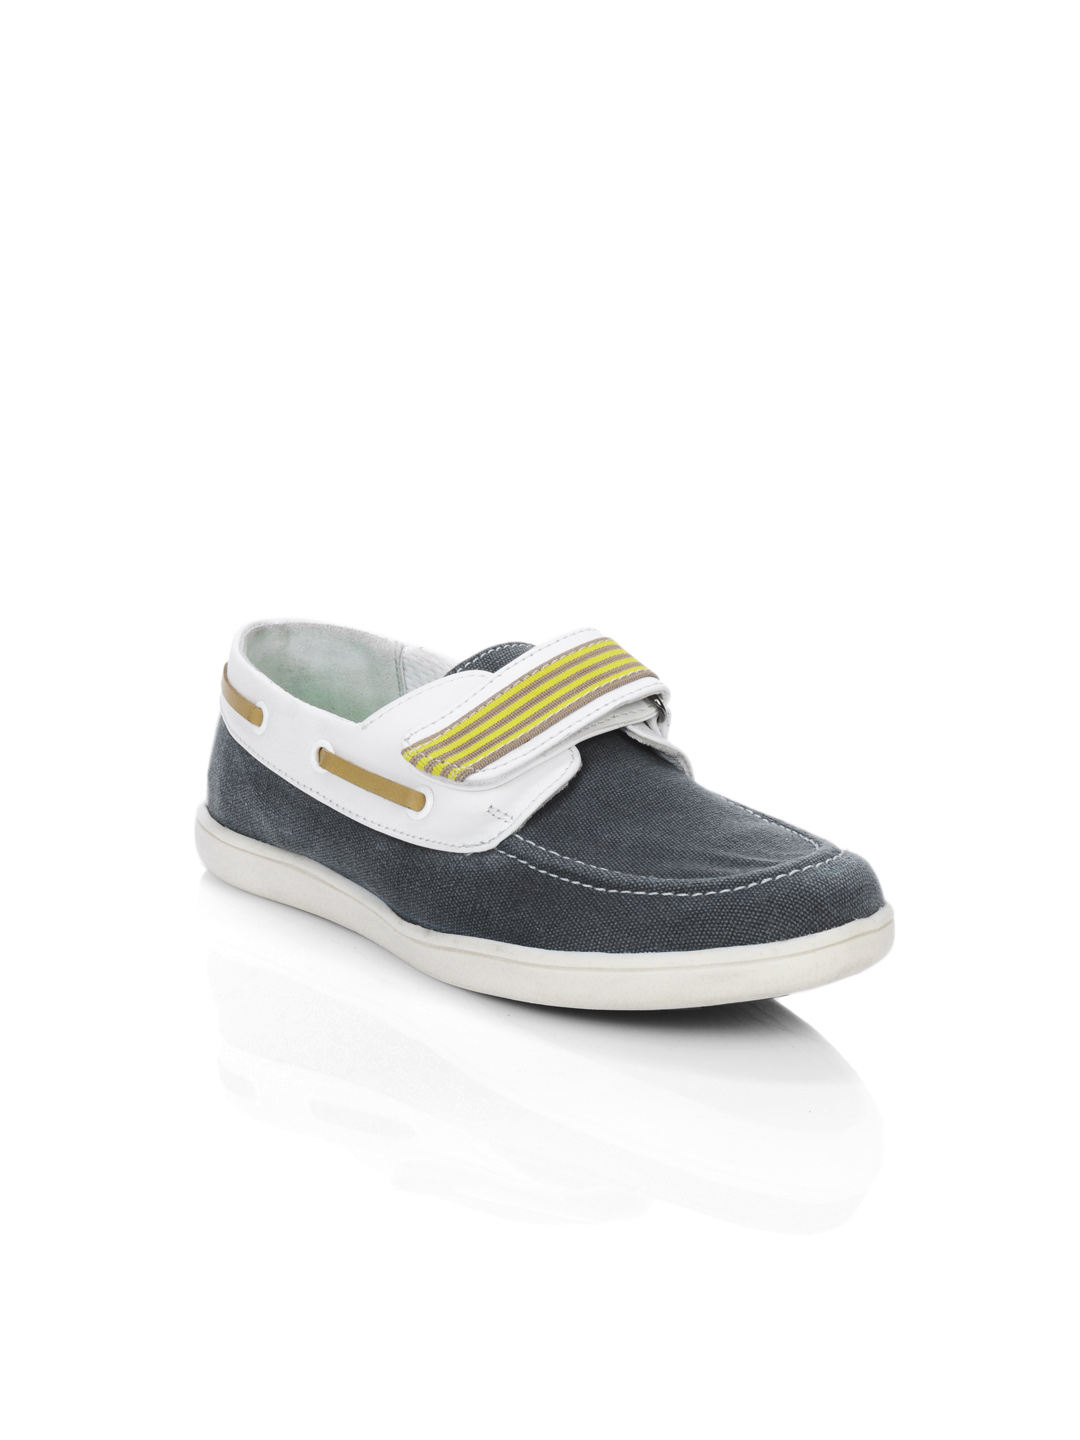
Enroute Teens Blue Shoes
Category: Footwear / Shoes / Casual Shoes
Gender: Boys
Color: Blue
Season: Summer 2012
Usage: Casual